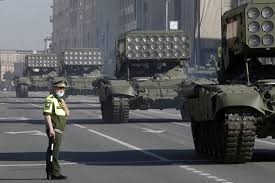
Label: TOS-1